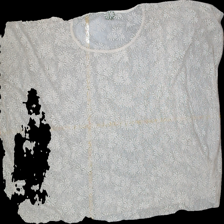
View: back
Type: T-shirt
Category: Ladies
Brand: Gina Tricot
Colors: White
Material: 100%polyester
Pattern: Lace
Size: M
Trend: No trend
Stains: No
Price range: <50
Recommended usage: Reuse